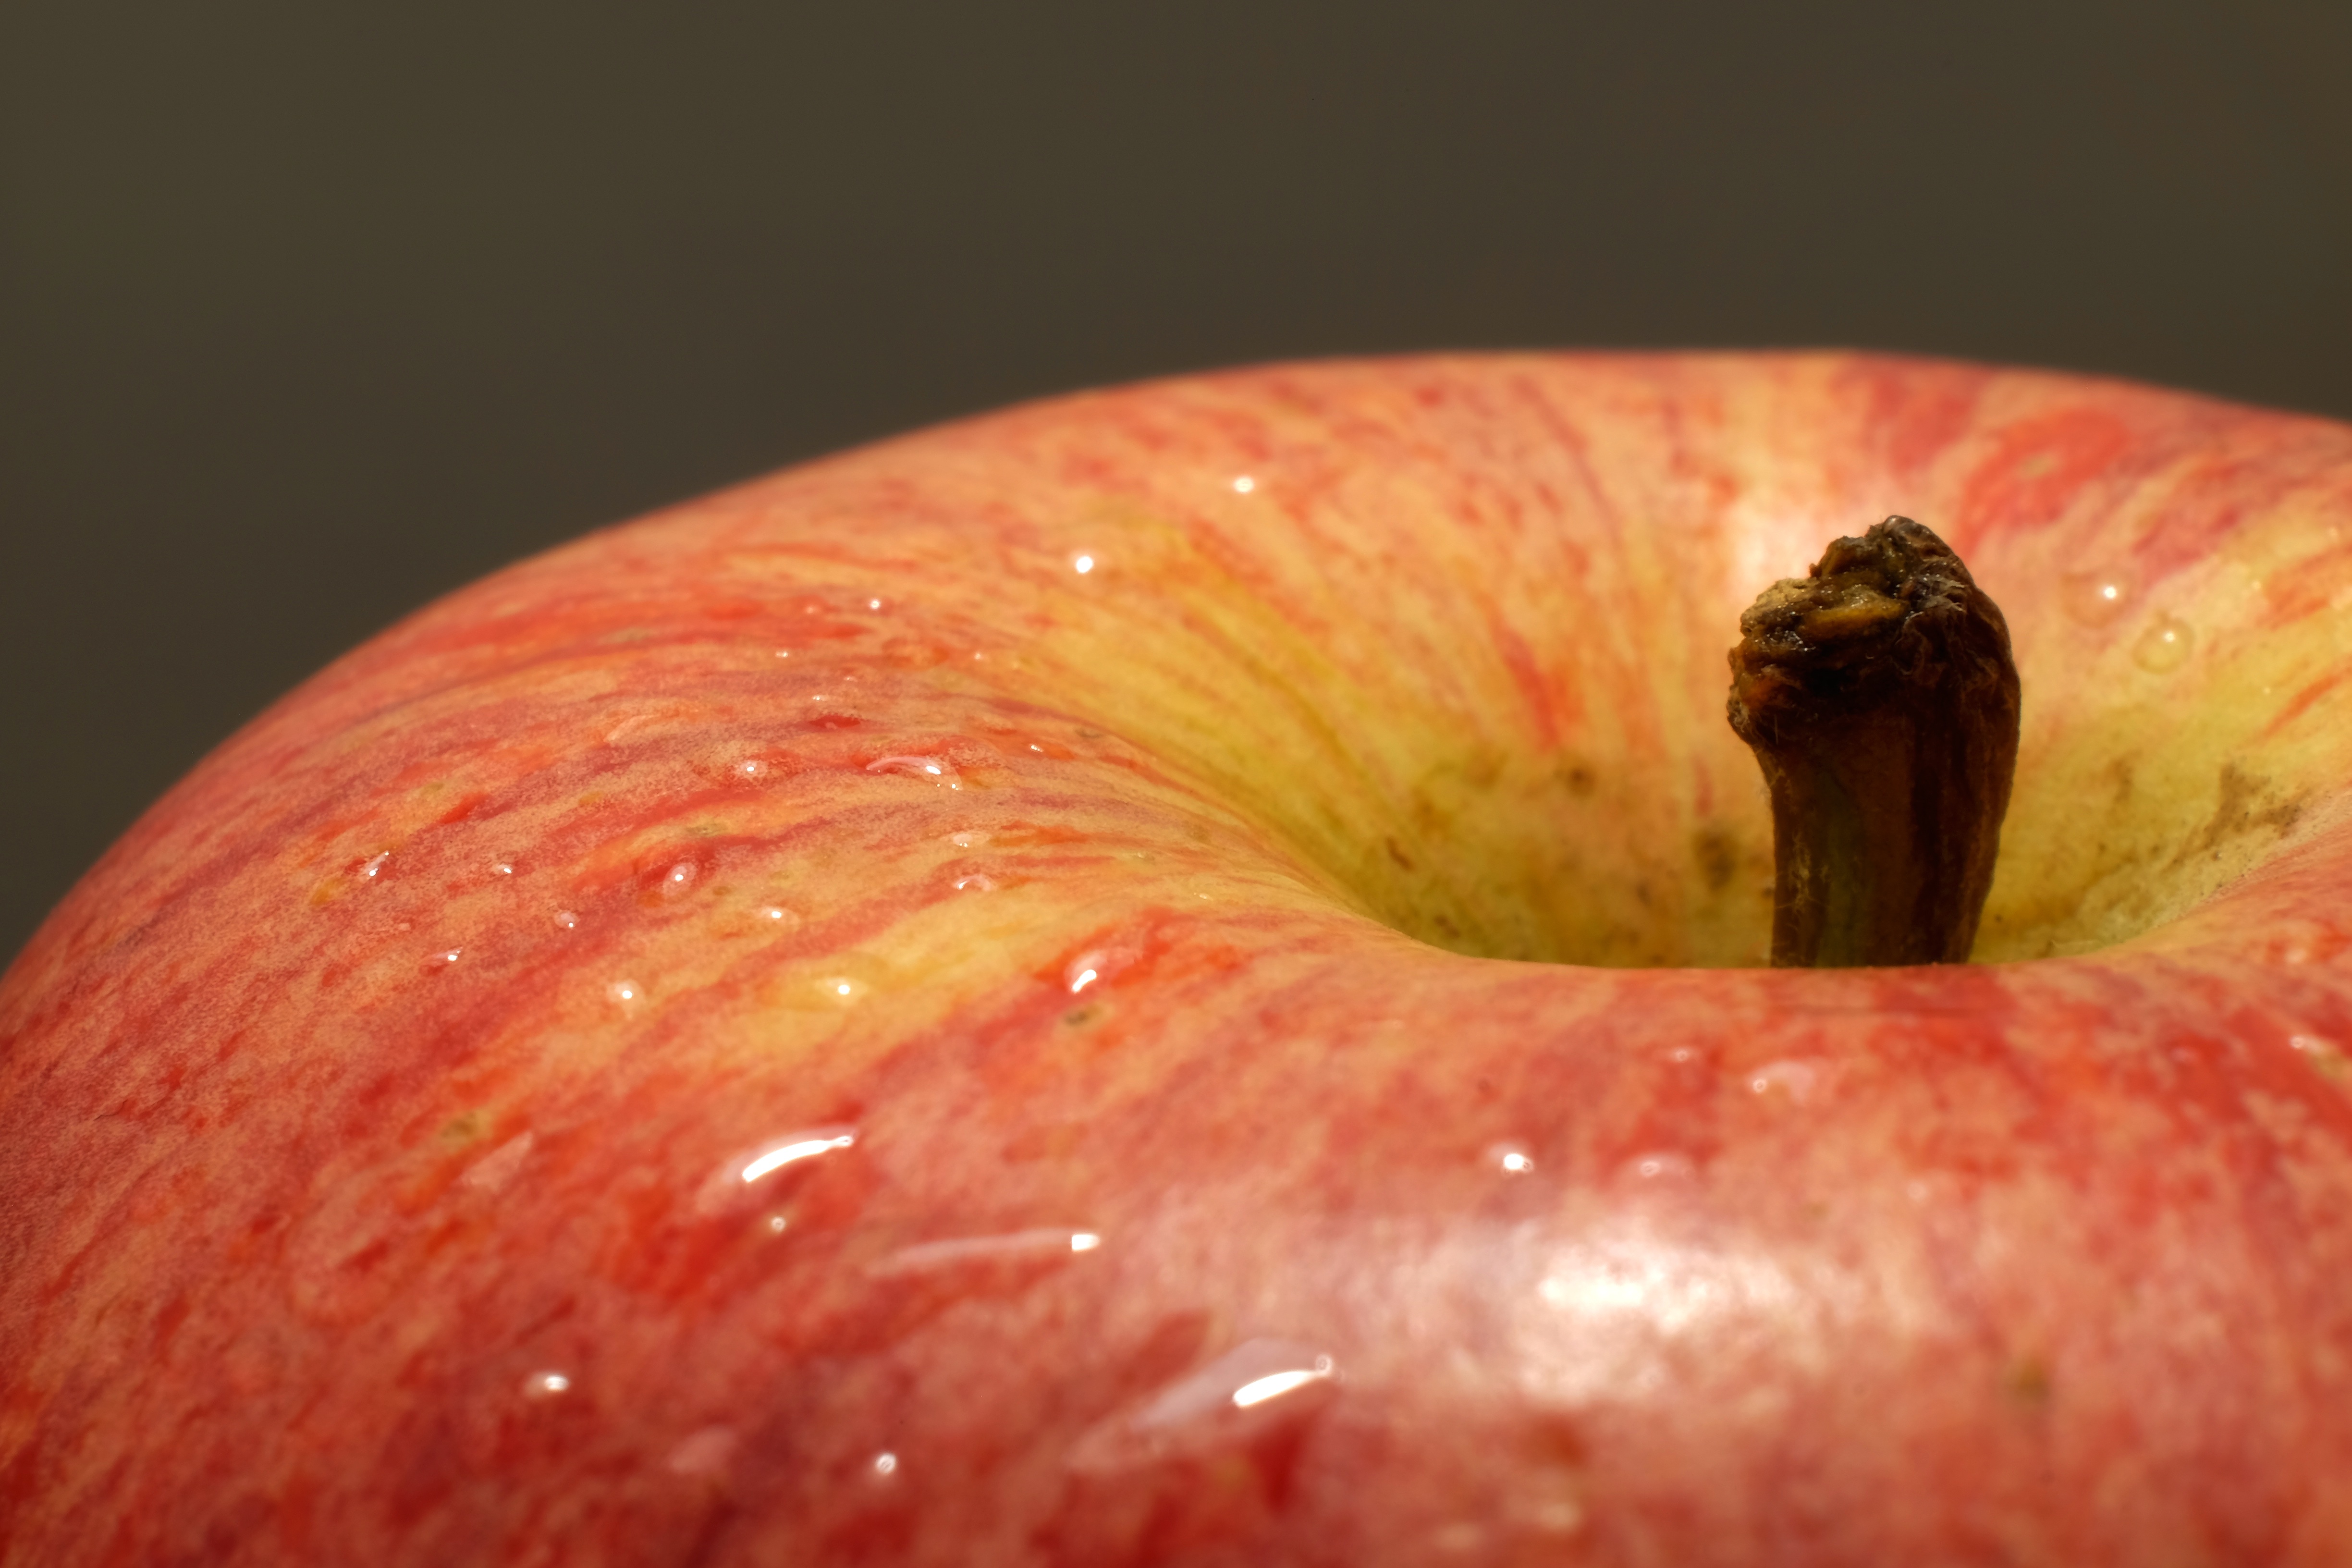
apple, plant, photography, fruit, leaf, flower, food, red, produce, close up, macro photography, flowering plant, rose family, land plant